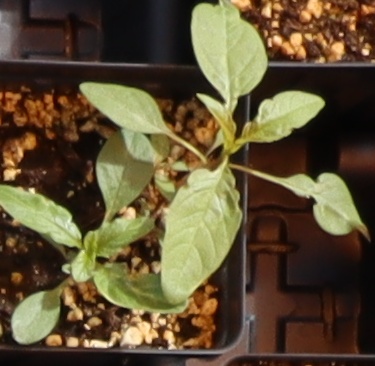
Label: Waterhemp